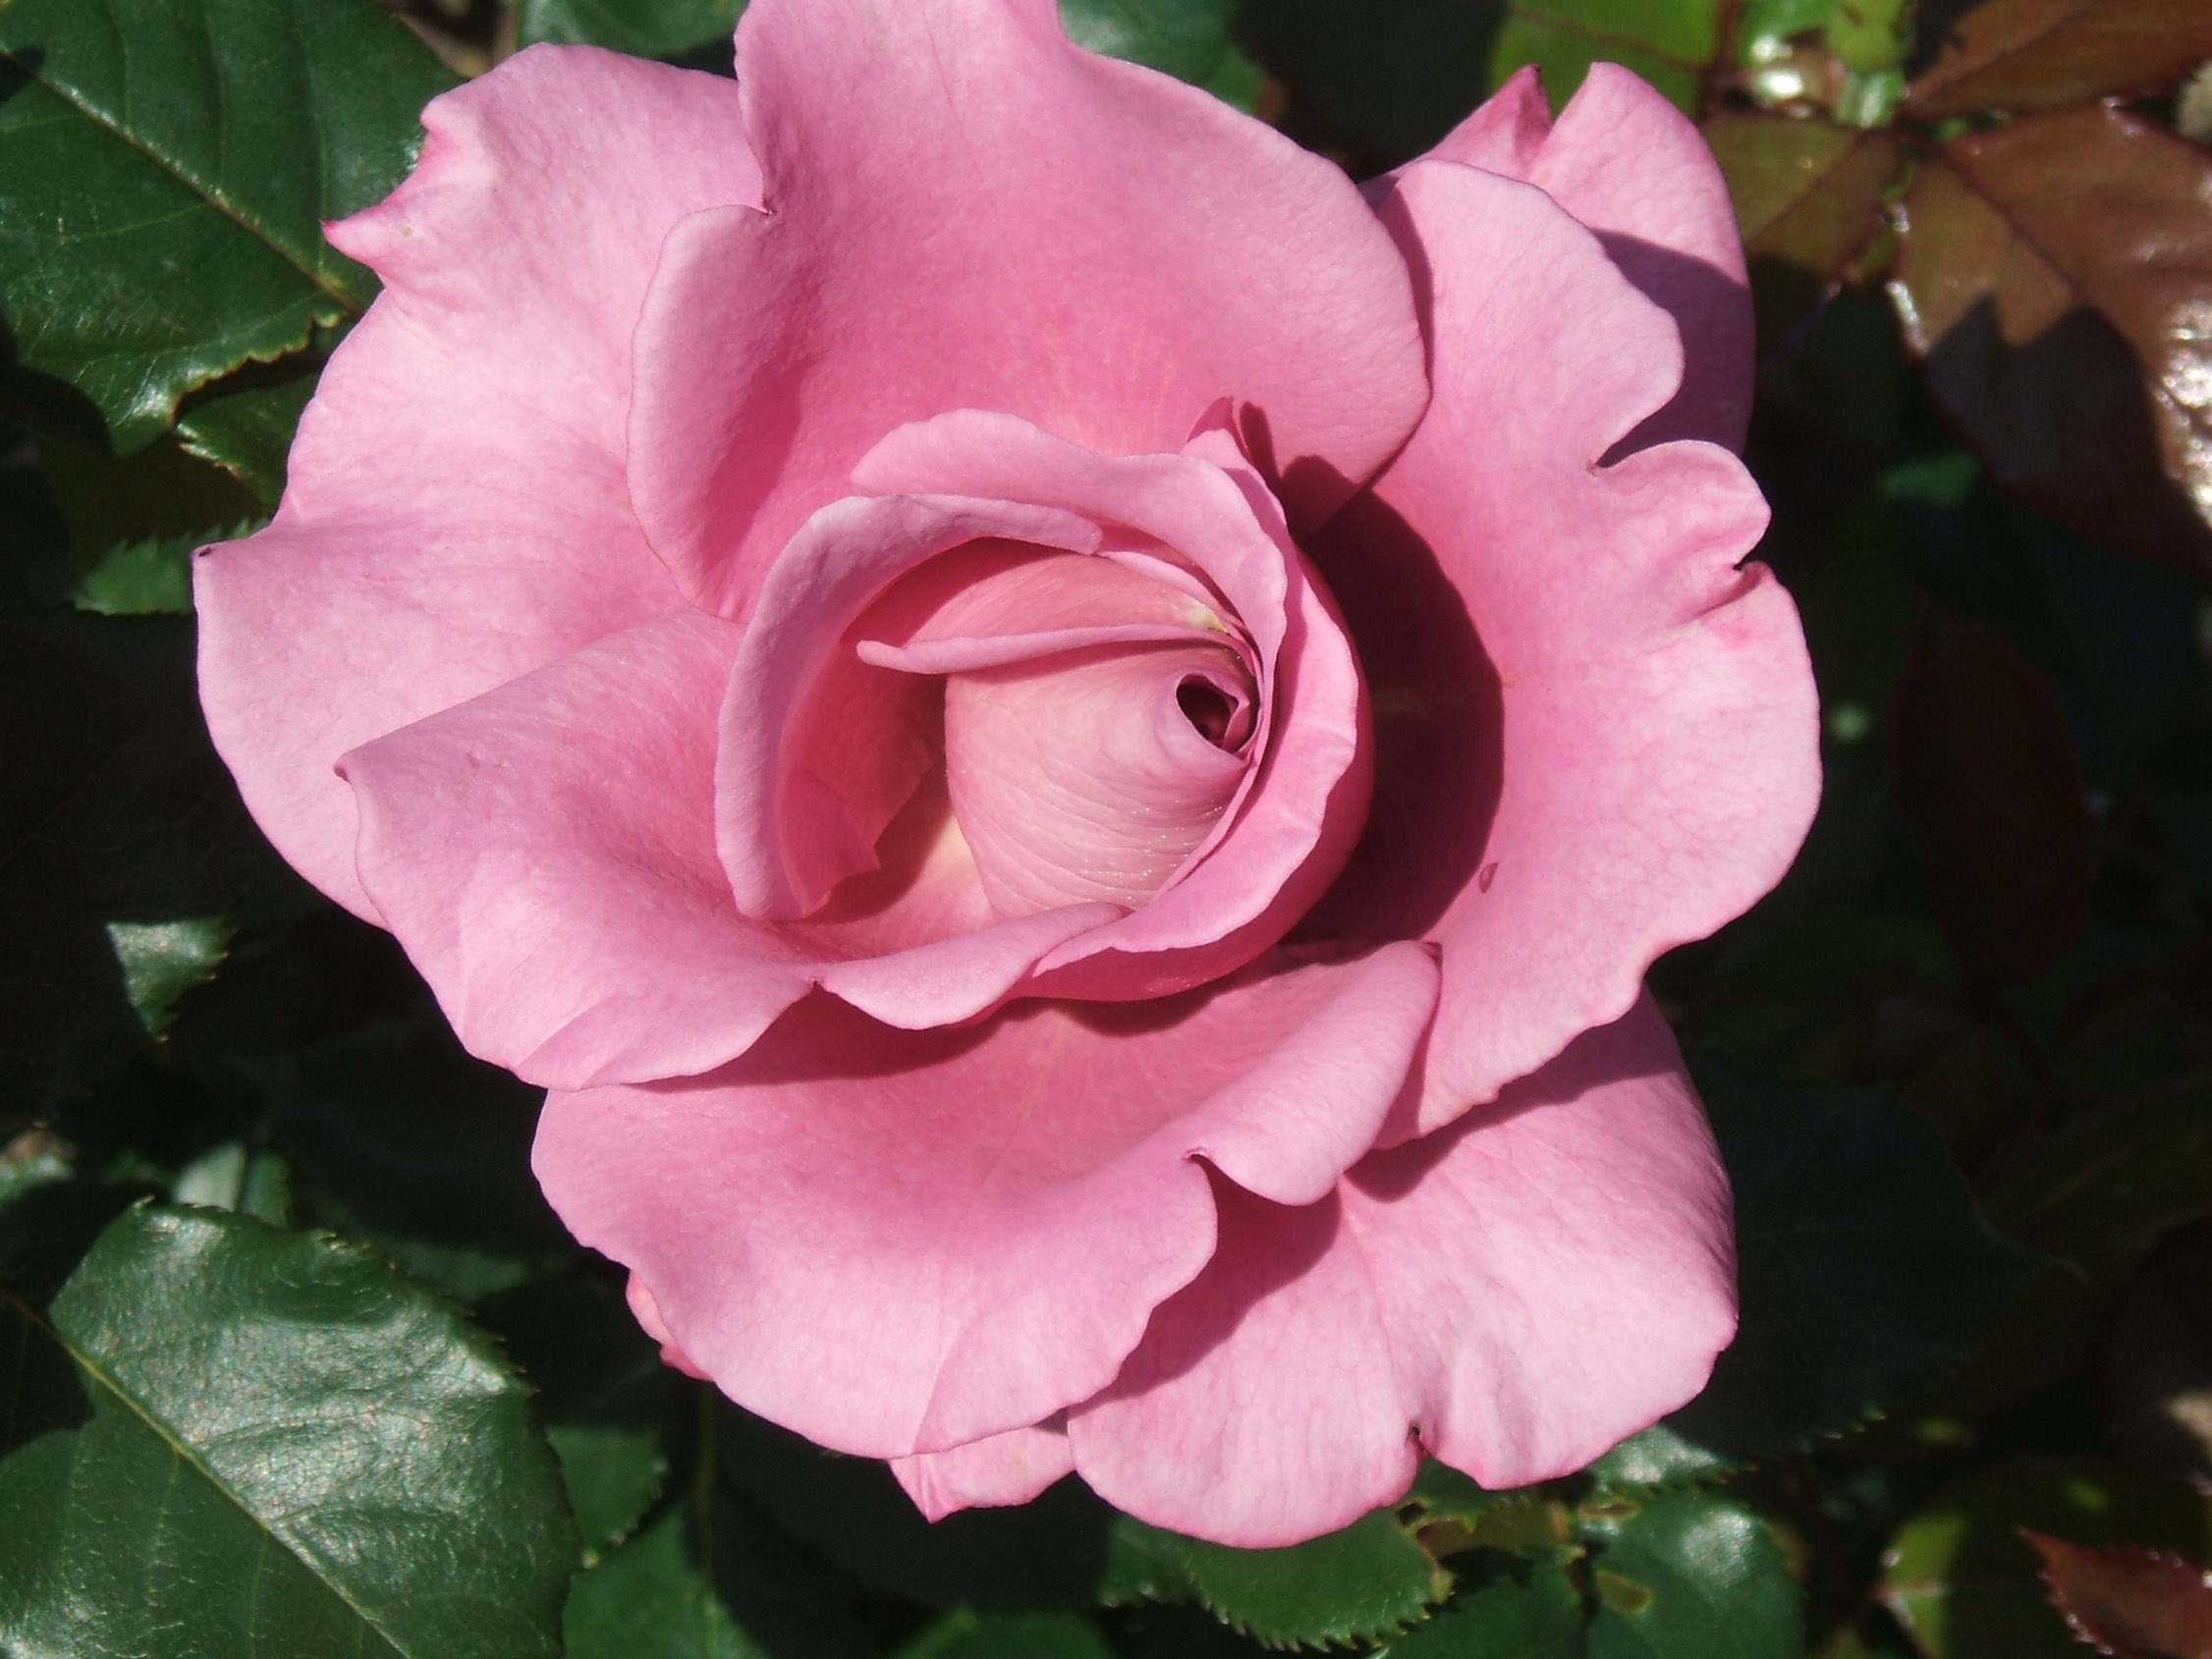
nature, blossom, plant, flower, petal, bloom, rose, romantic, pink, flora, shrub, floribunda, flowering plant, garden roses, rose family, land plant, rosa centifolia, rose order, camellia sasanqua